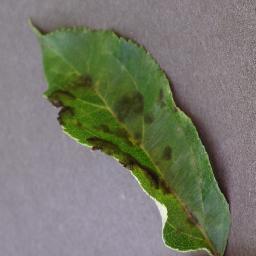
Label: Apple___Apple_scab